History of the Jews in Romania

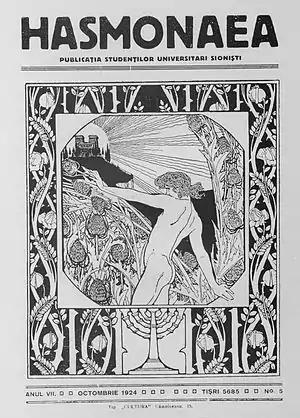
Cover of "Hasmonaea", magazine of Zionist university students of Romania, by A. L. Zissu, in 1924

The emigration of Romanian Jews on a larger scale commenced soon after 1878; numbers rose and fell, with a major wave of Bessarabian Jews after the Kishinev pogrom in Imperial Russia (1905). The "Jewish Encyclopedia" wrote in 1905, shortly before the pogrom, "It is admitted that at least 70 per cent would leave the country at any time if the necessary traveling expenses were furnished". There are no official statistics of emigration; but it is safe to place the minimum number of Jewish emigrants from 1898 to 1904 at 70,000. By 1900 there were 250,000 Romanian Jews: 3.3% of the population, 14.6% of the city dwellers, 32% of the Moldavian urban population and 42% of Iași.